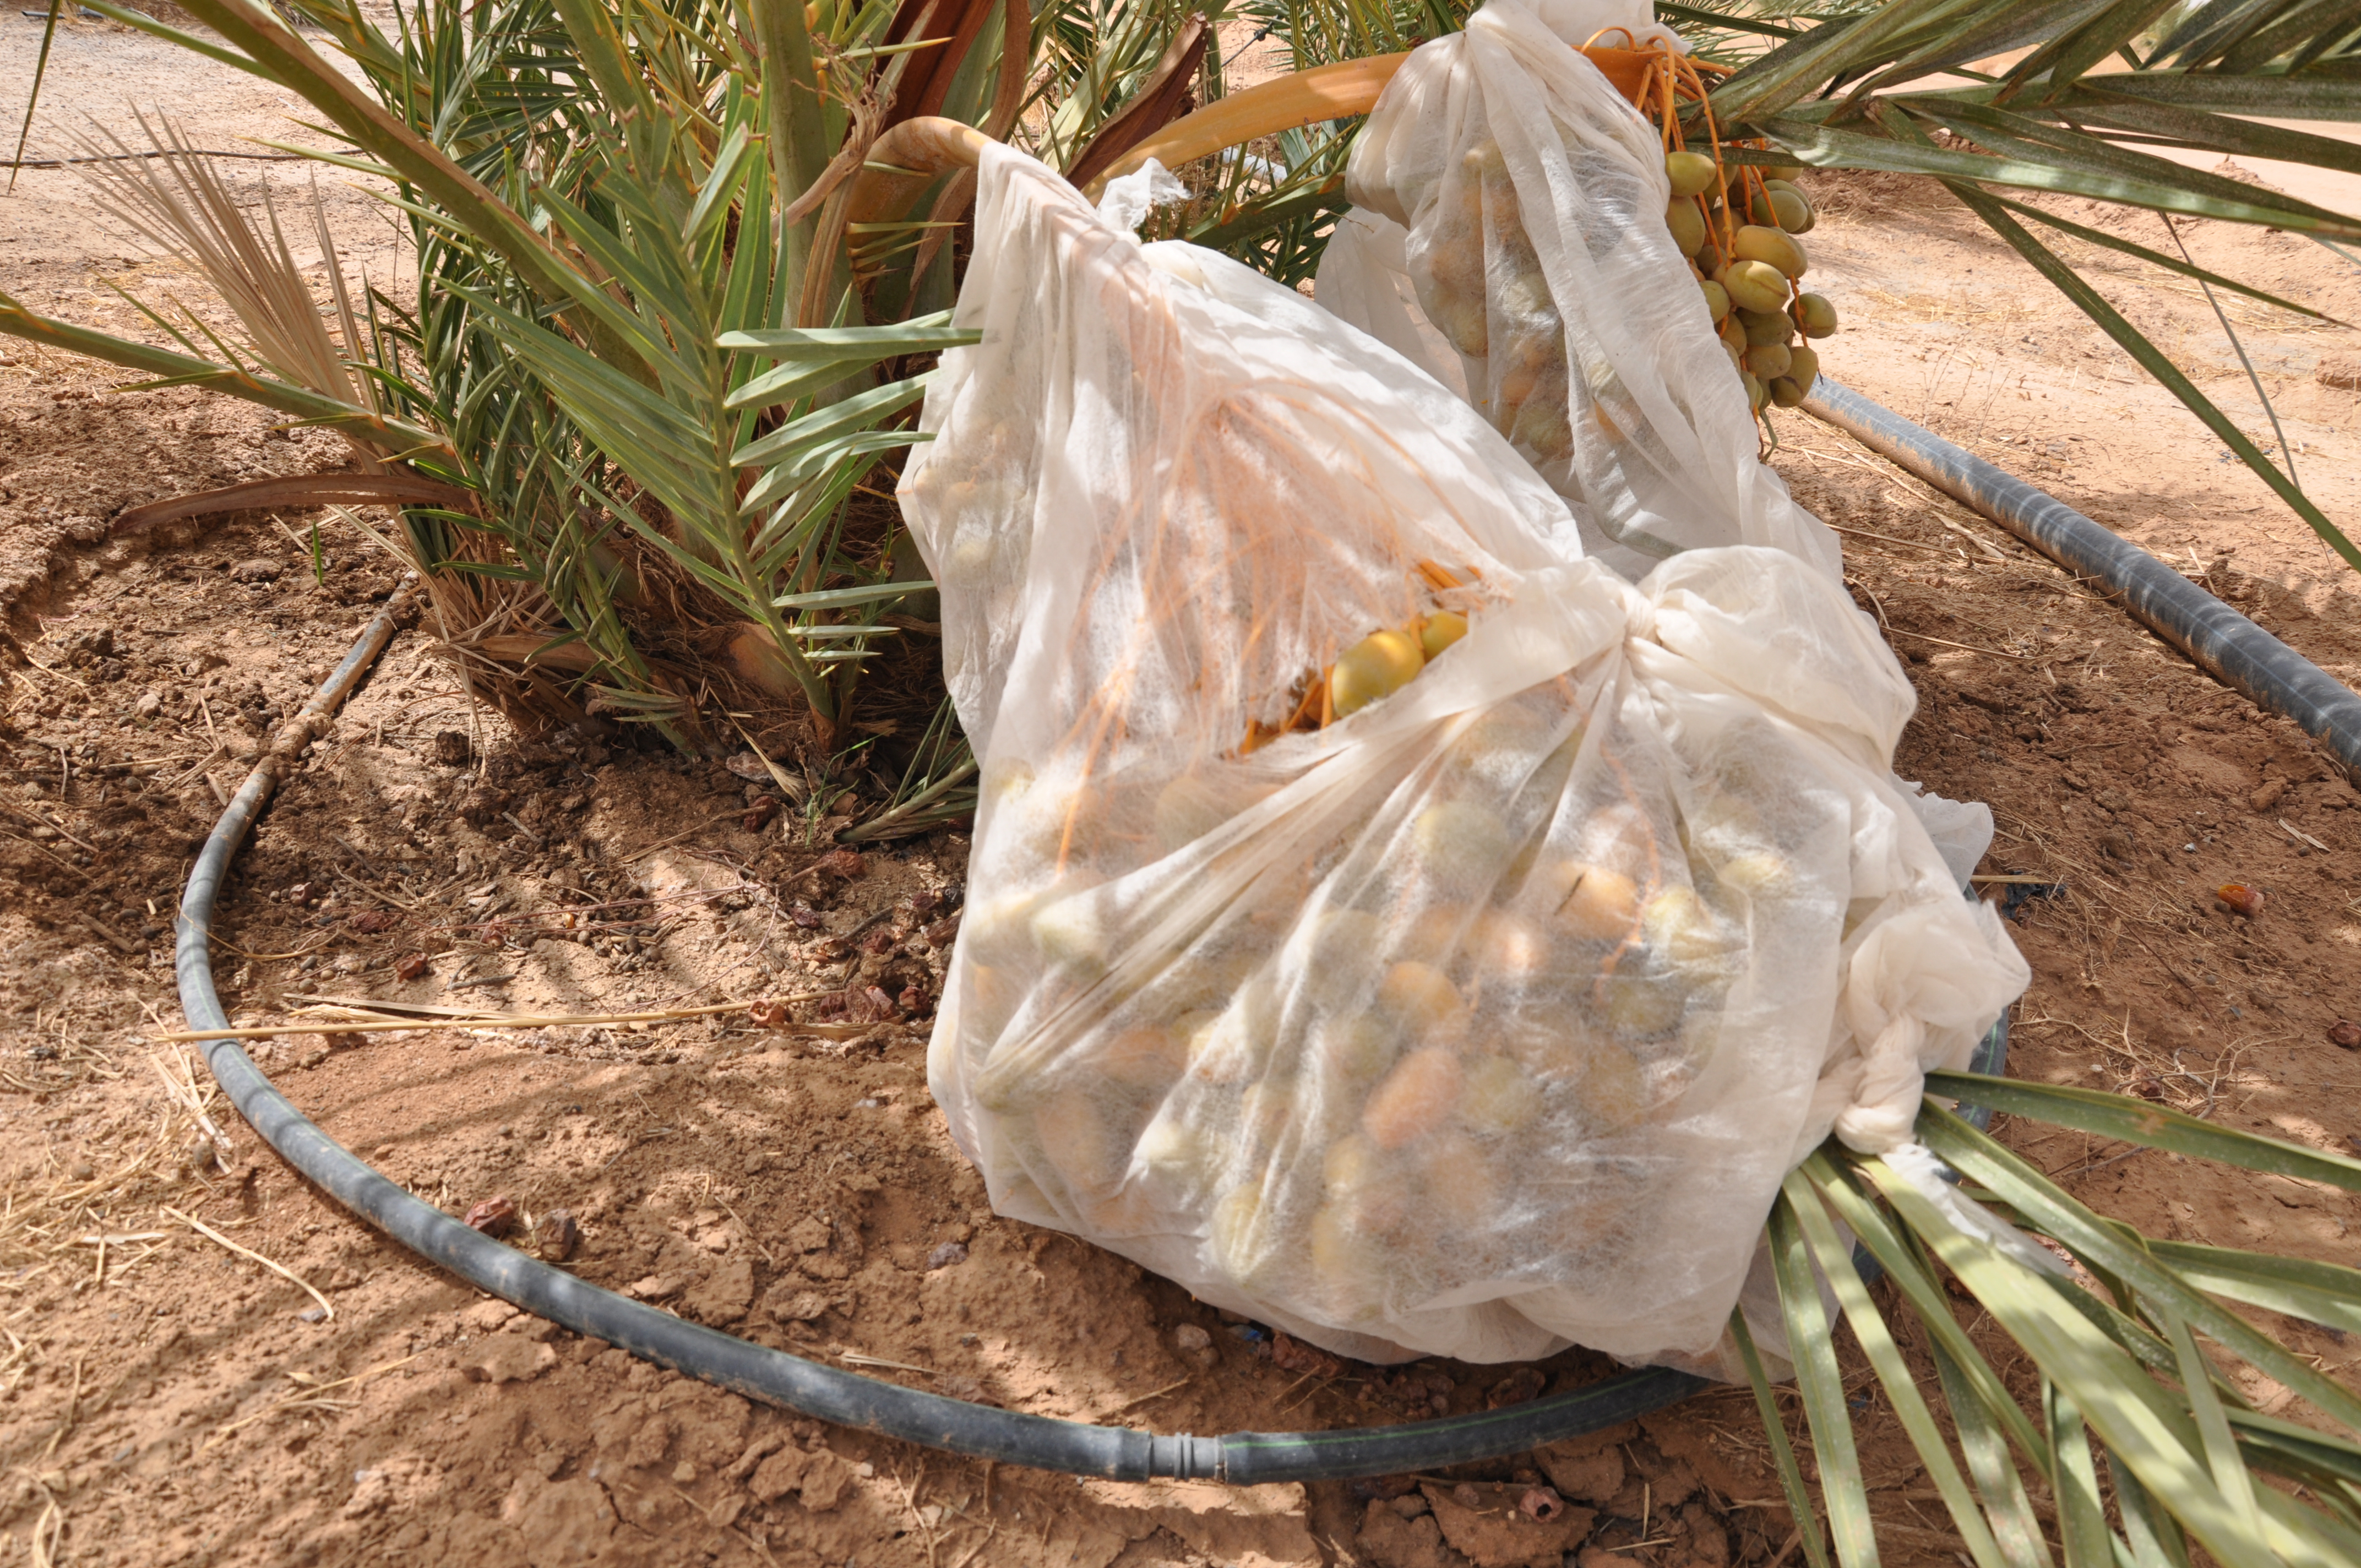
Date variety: Boumajhoul